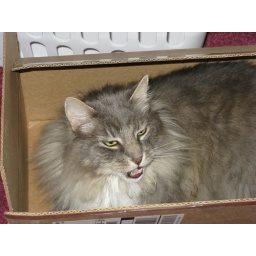
It's my cat in a box